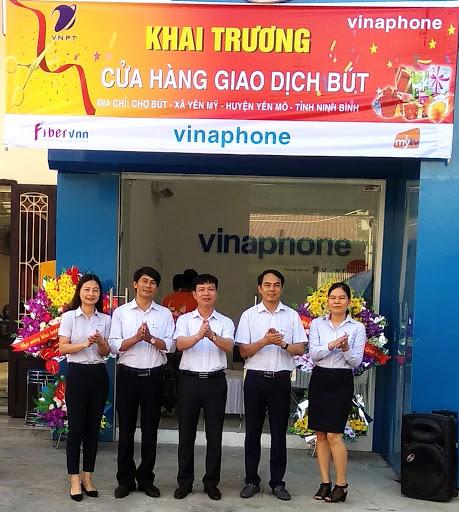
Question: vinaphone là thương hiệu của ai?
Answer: vinaphone là thương hiệu của vnpt